German Inner Africa Research Expeditions

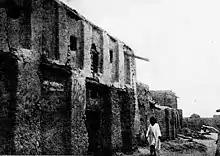
Photograph taken by Frobenius of a house in Timbuktu during the second expedition

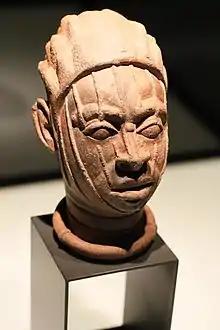
A terracotta head brought to Berlin by the fourth expedition

The second expedition was funded by the German Colonial Office and supported by the City of Leipzig. It ran from 1907 to 1909 and primarily ran from Senegal through Niger and Liberia to Togo. Frobenius also visited Mali (including the ancient city of Timbuktu), Burkina Faso and the Ivory Coast. During the expedition Frobenius collected stories from the inhabitants and published some which were of an erotic nature, in a 1910 collection entitled "Der Schwarze Dekameron" ("The Black Decameron").